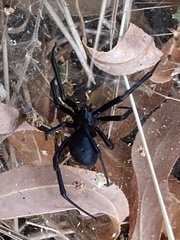
Species: Lactrodectus_hesperus